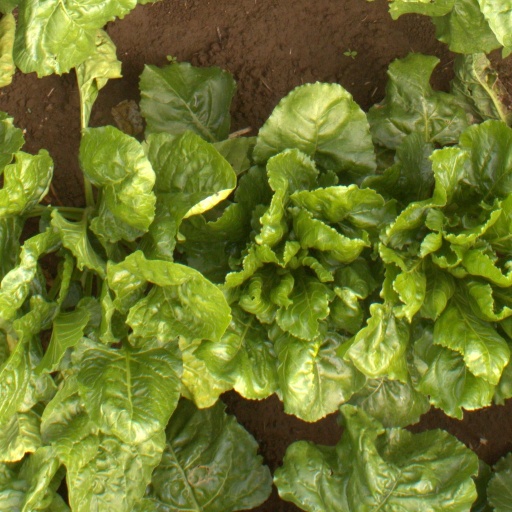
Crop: sugar beet